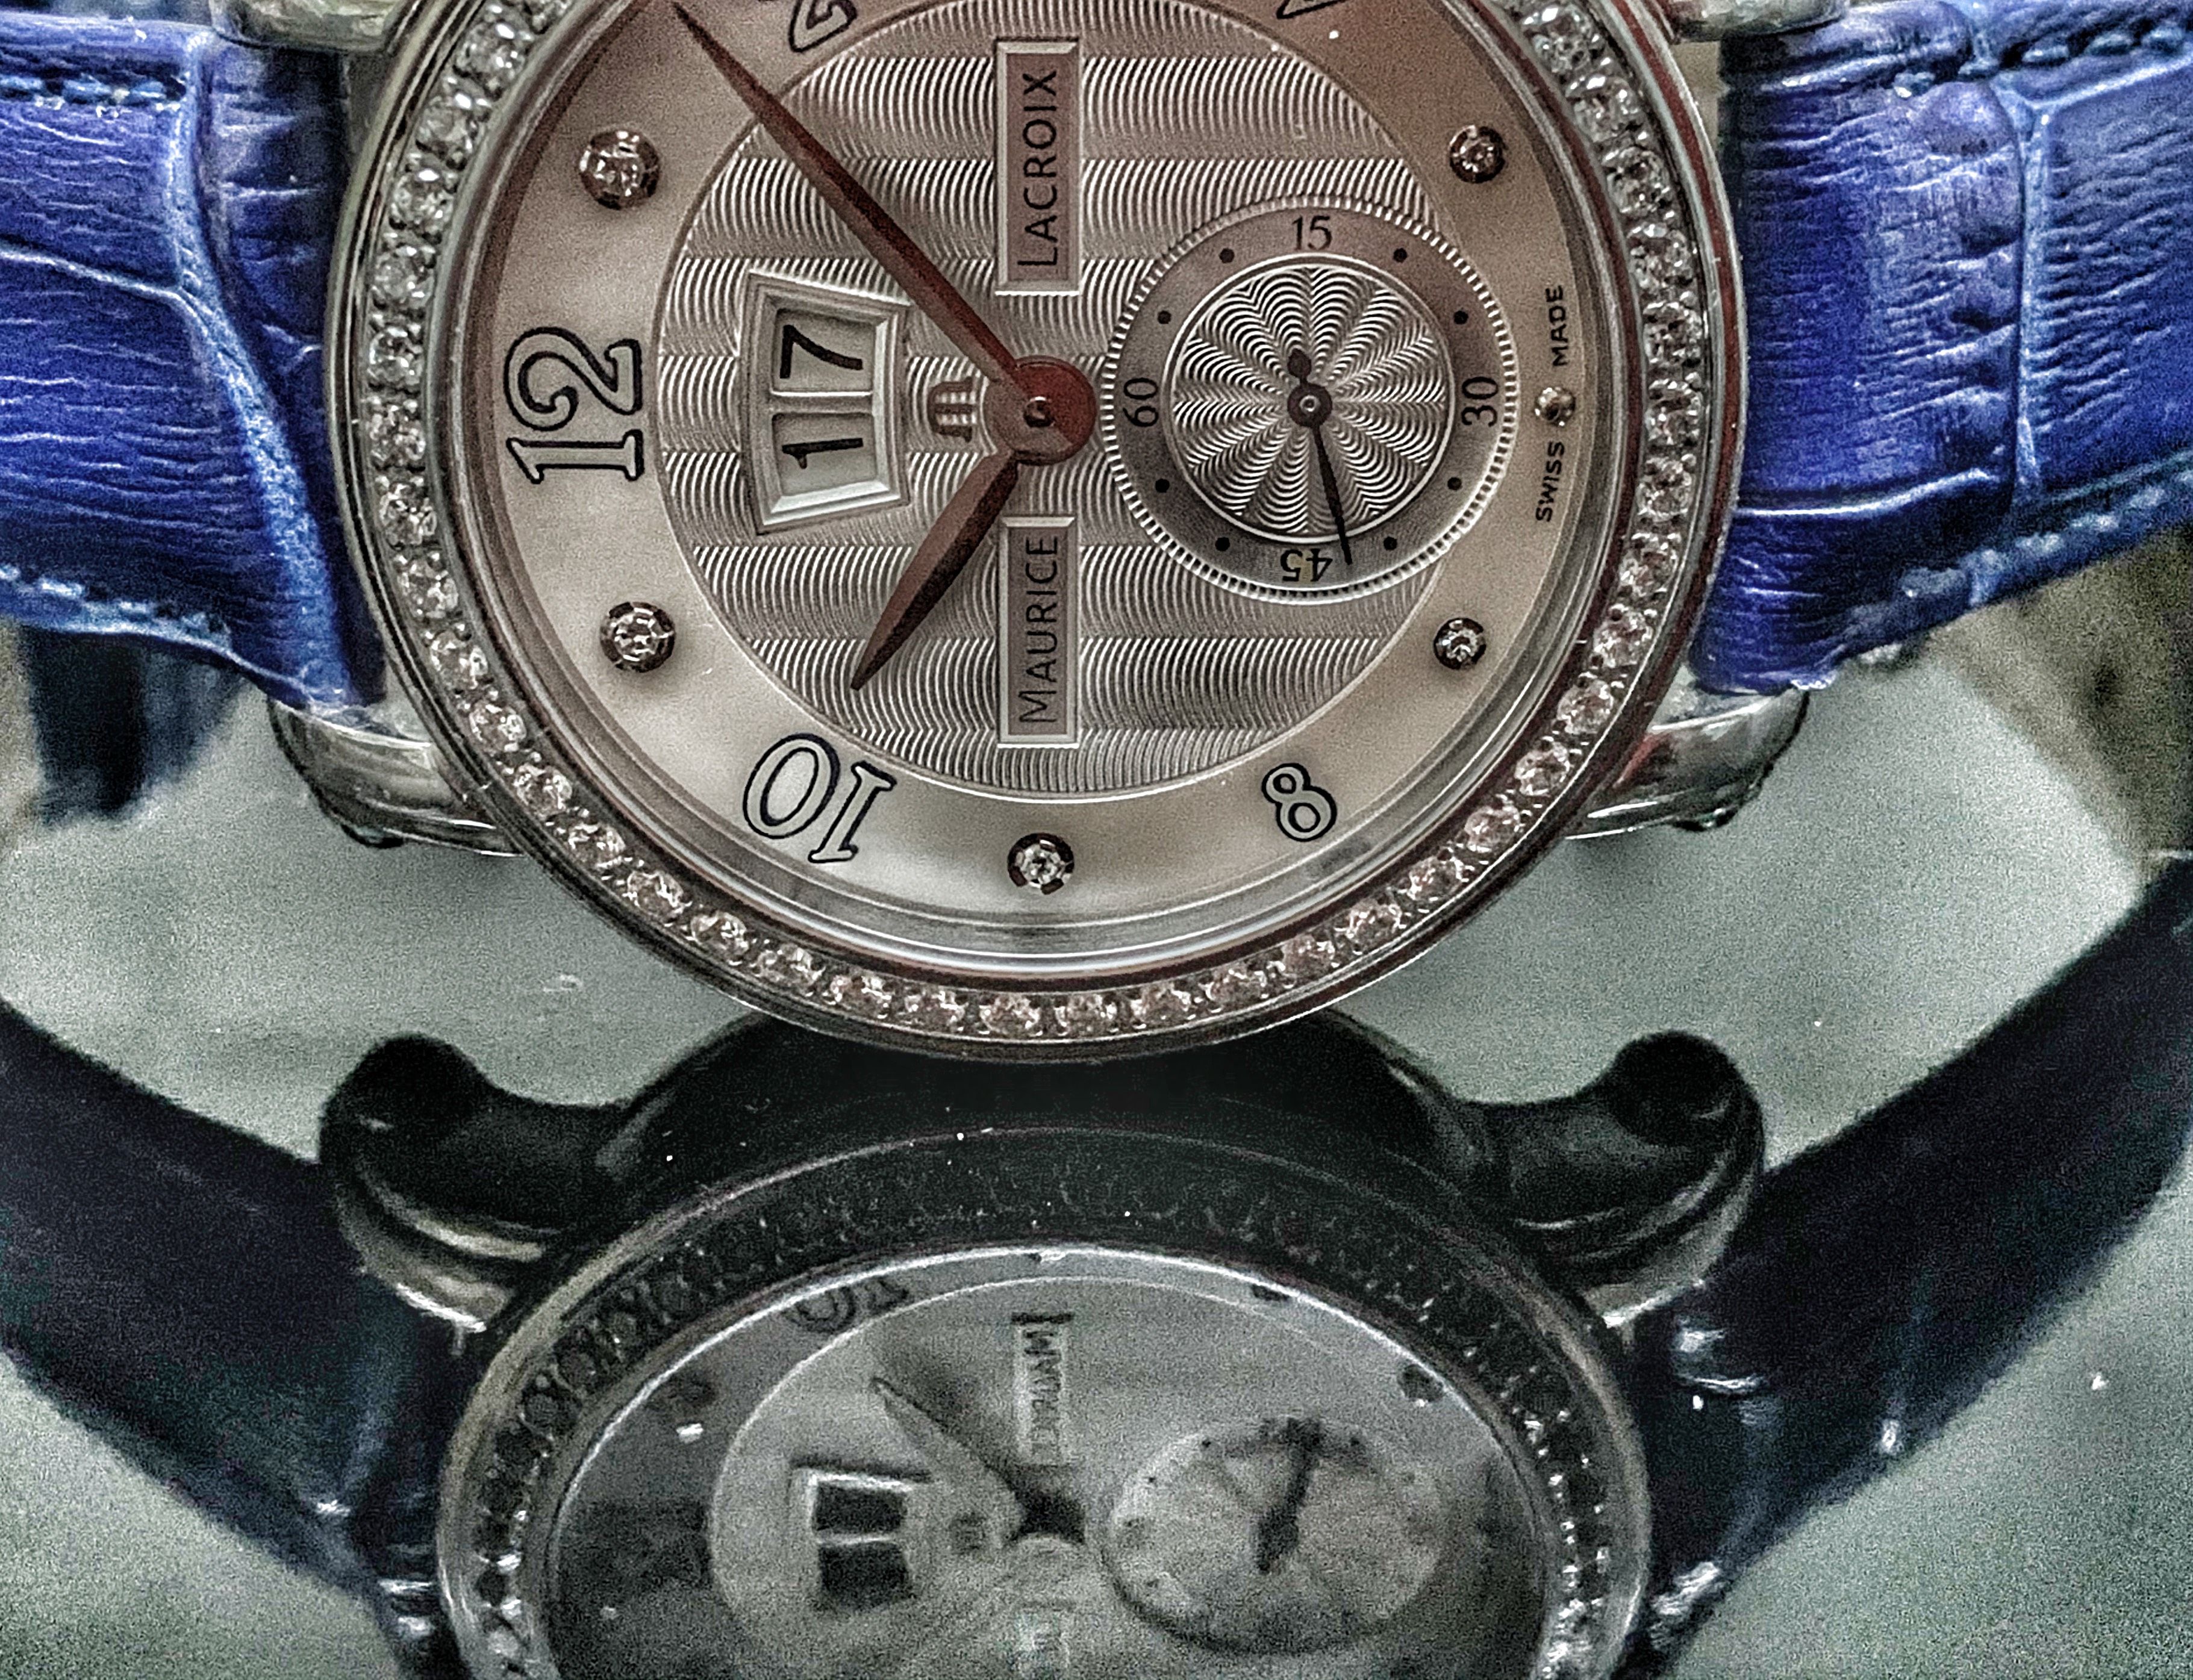
Fancy Wristwatch
This picture shows a fancy wristwatch contains bunch of jewel stones with a strap and its reflection on a surface seems to be reflective one.
A close up angle of the shot taken in clear lighting focuses on the fancy wristwatch and its reflection. The blue strap of the watch seems to be made of leather, which adds an elegant feeling in addition to the white jewel stones. The unsaturated reflection of the watch gives a sort of artistic atmosphere to the scene.
Labels: Wristwatch, Arm, Body Part, Person, Machine, Wheel, Accessories, Diamond, Gemstone, Jewelry, Motorcycle, Transportation, Vehicle, Reflection, Background, Reflective Surface, Gemstones
Camera: Apple iPhone XS
Lens: iPhone XS back dual camera 4.25mm f/1.8
Aperture: F1.8
Exposure: 1/20 sec
ISO: 640
Focal length: 4.25